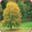
Label: maple_tree